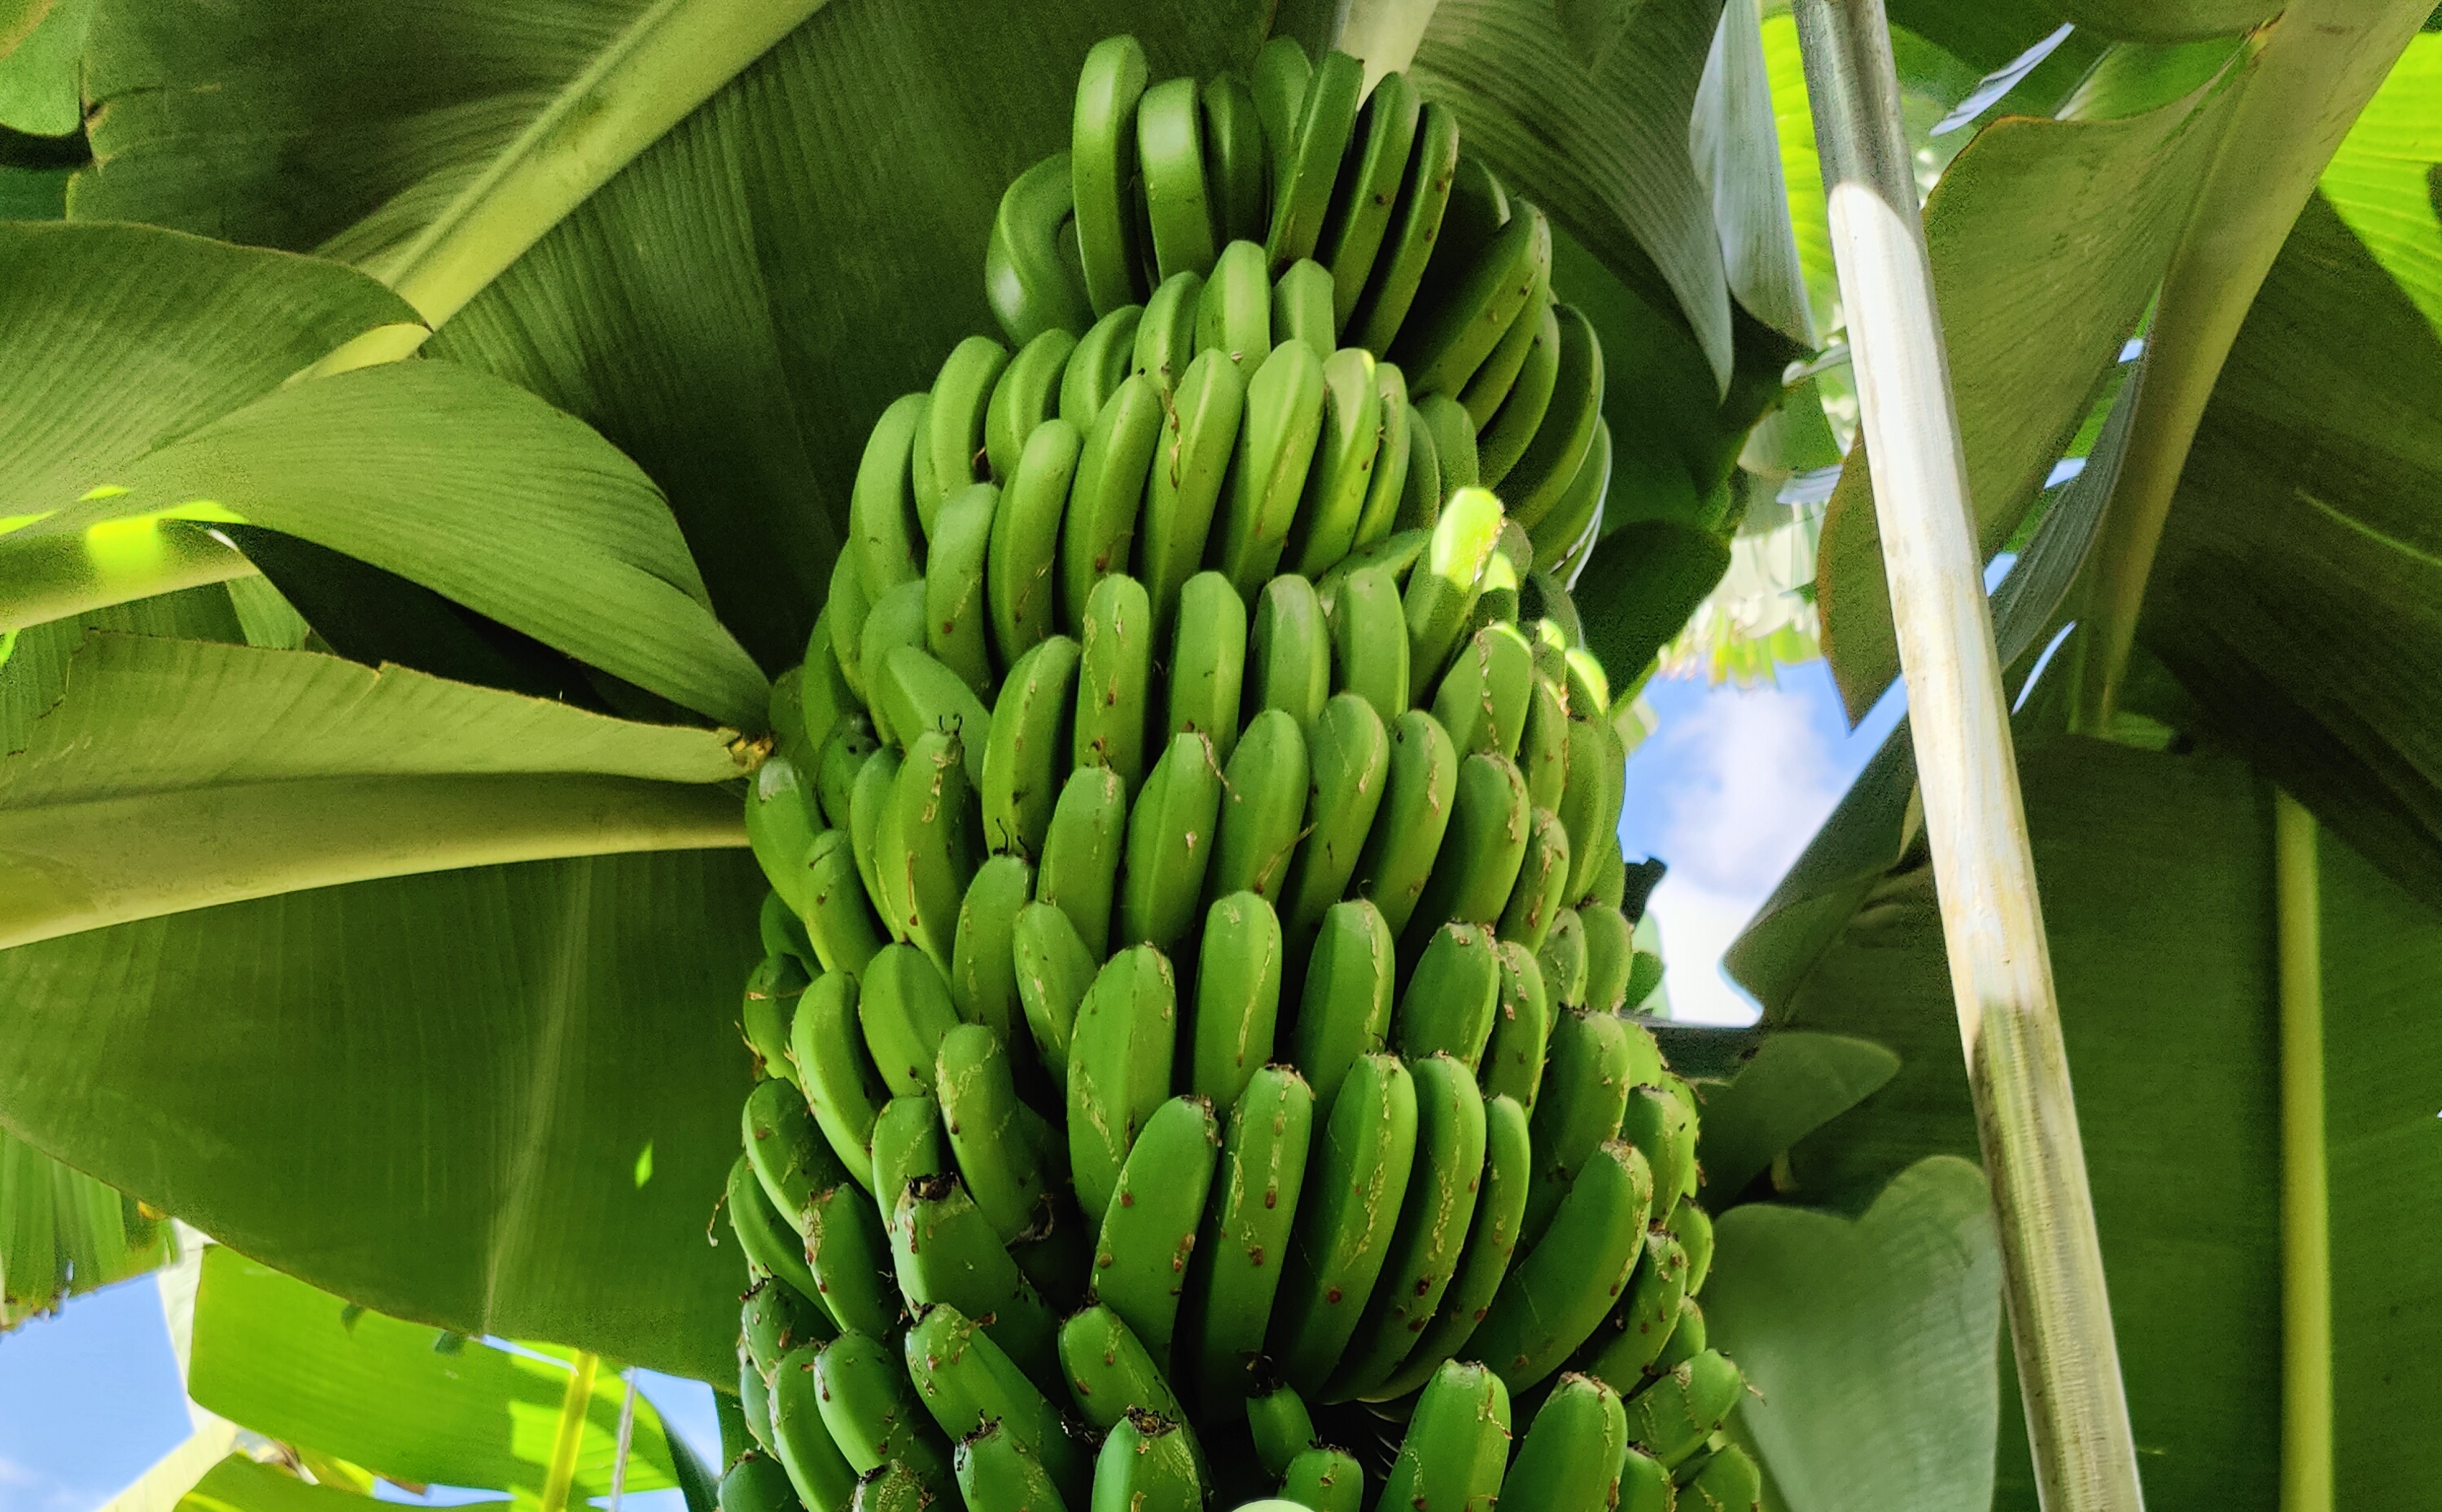
Label: Keep